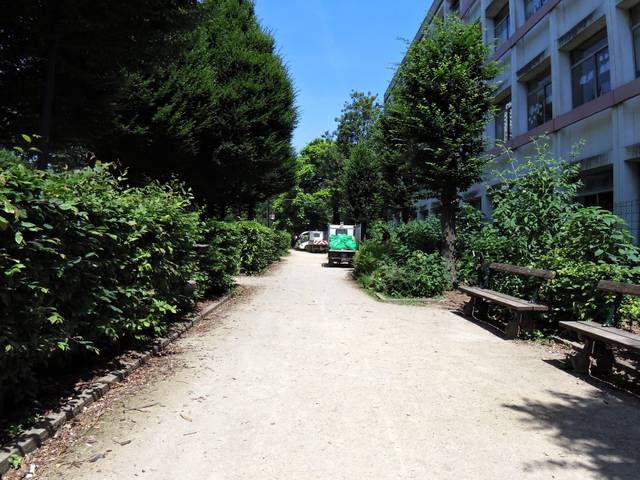
Region: Belgium
Coordinates: 50.861, 4.352